Abnormal urine color

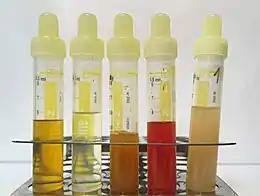
Urine samples of varying color and clarity from a study on body fluids. The two samples on the left are considered normal.

Normally, human urine color is straw-yellow. Urine color other than straw-yellow sometimes reflects an abnormality—an underlying pathological condition—in human beings.